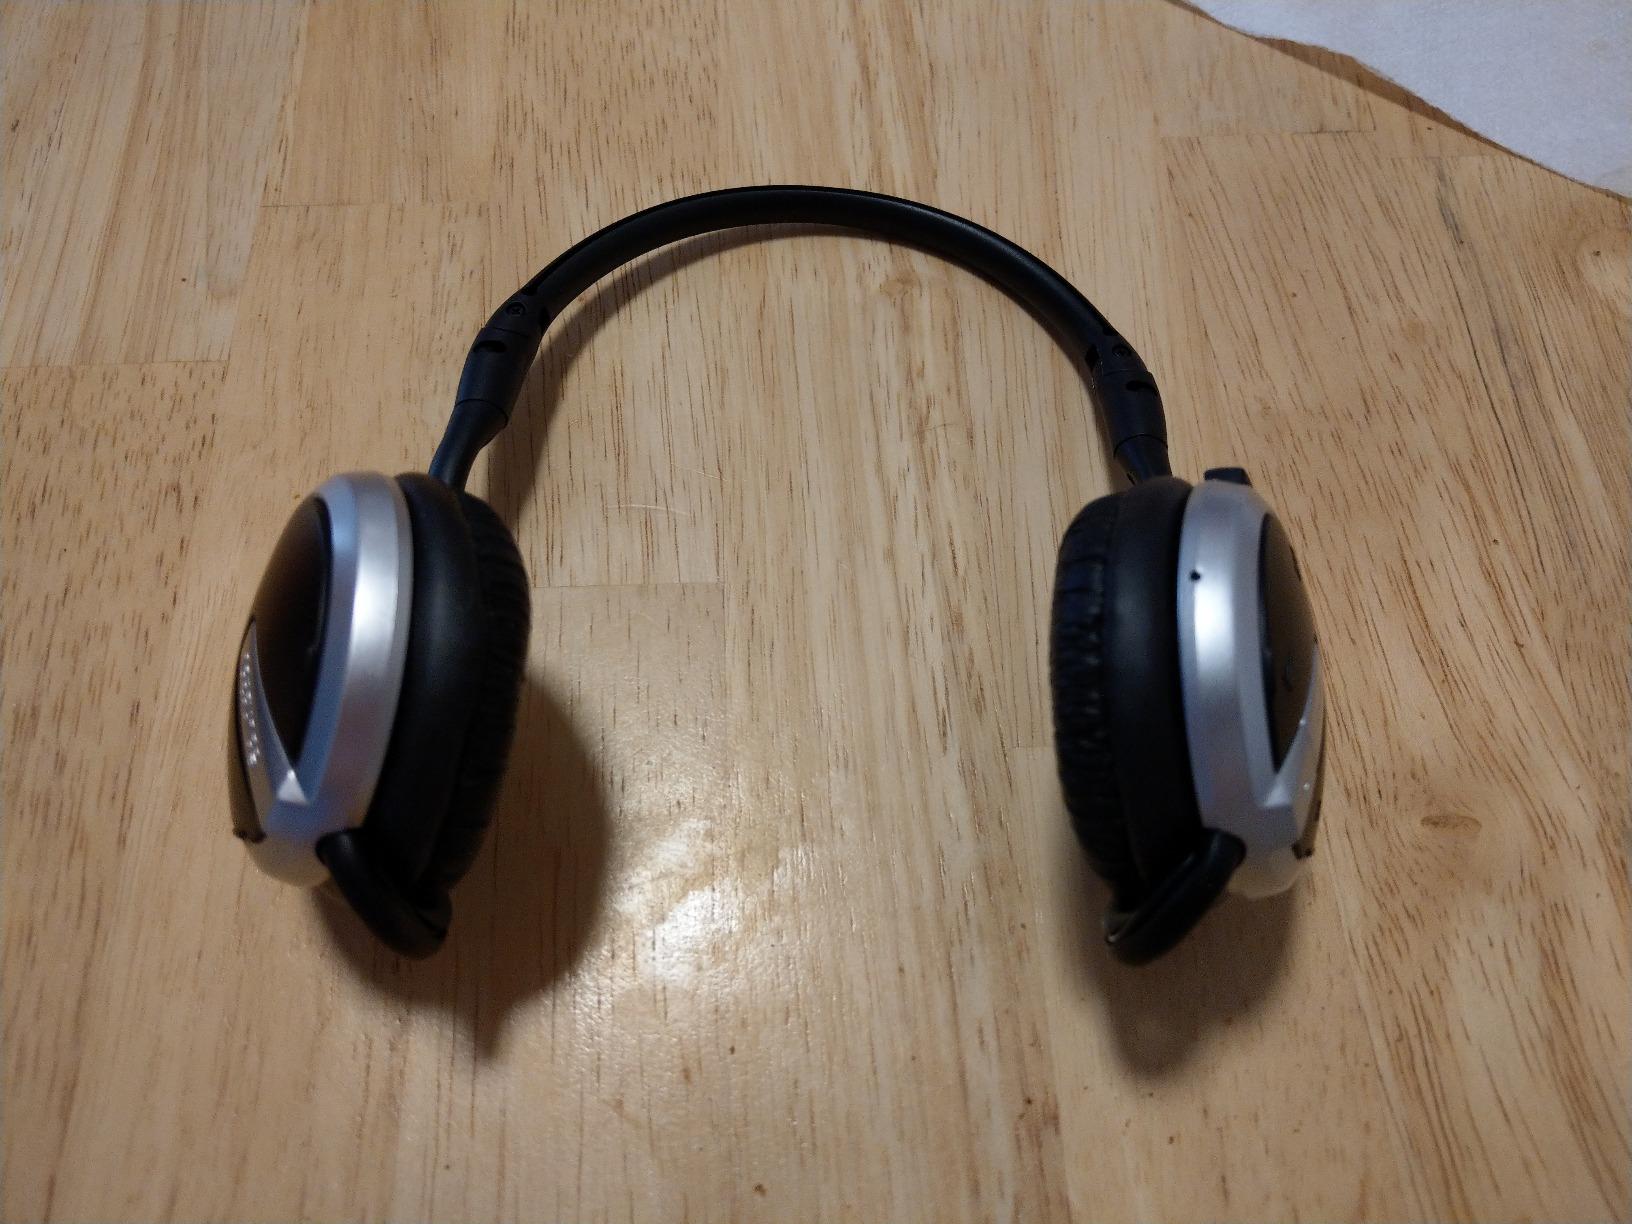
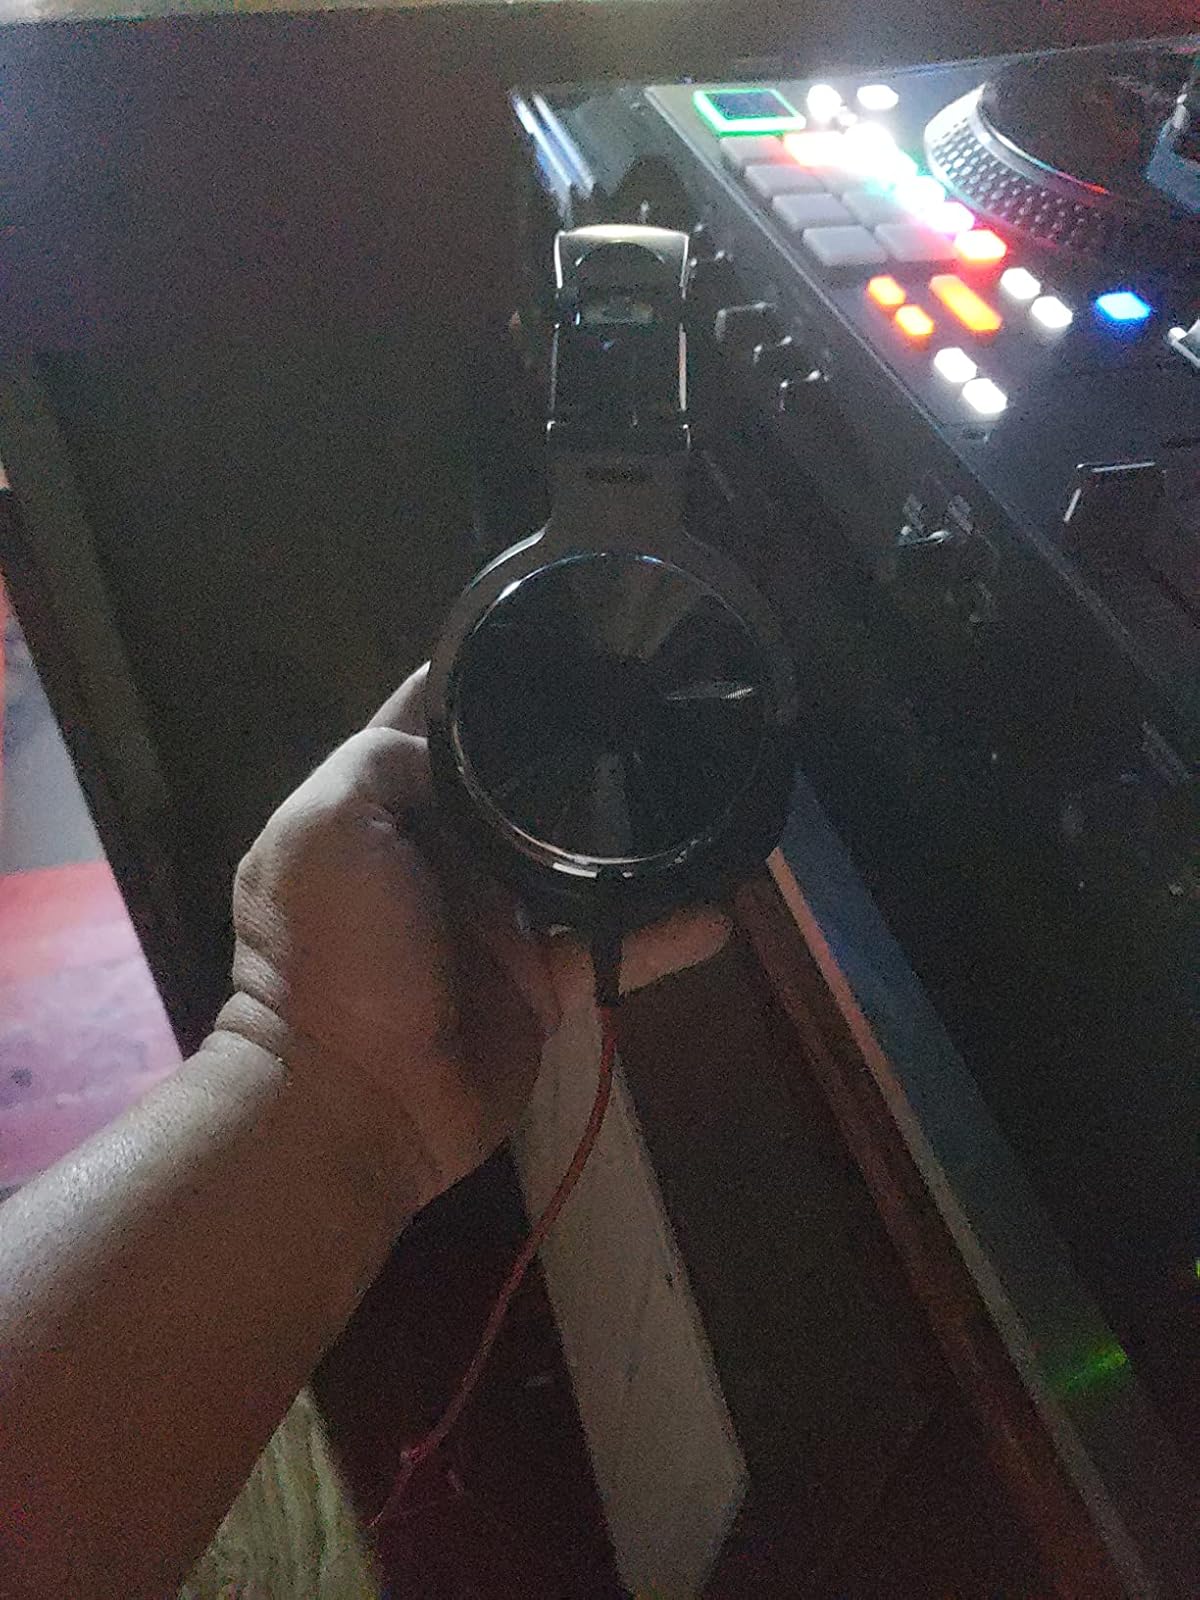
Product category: headphones
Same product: no